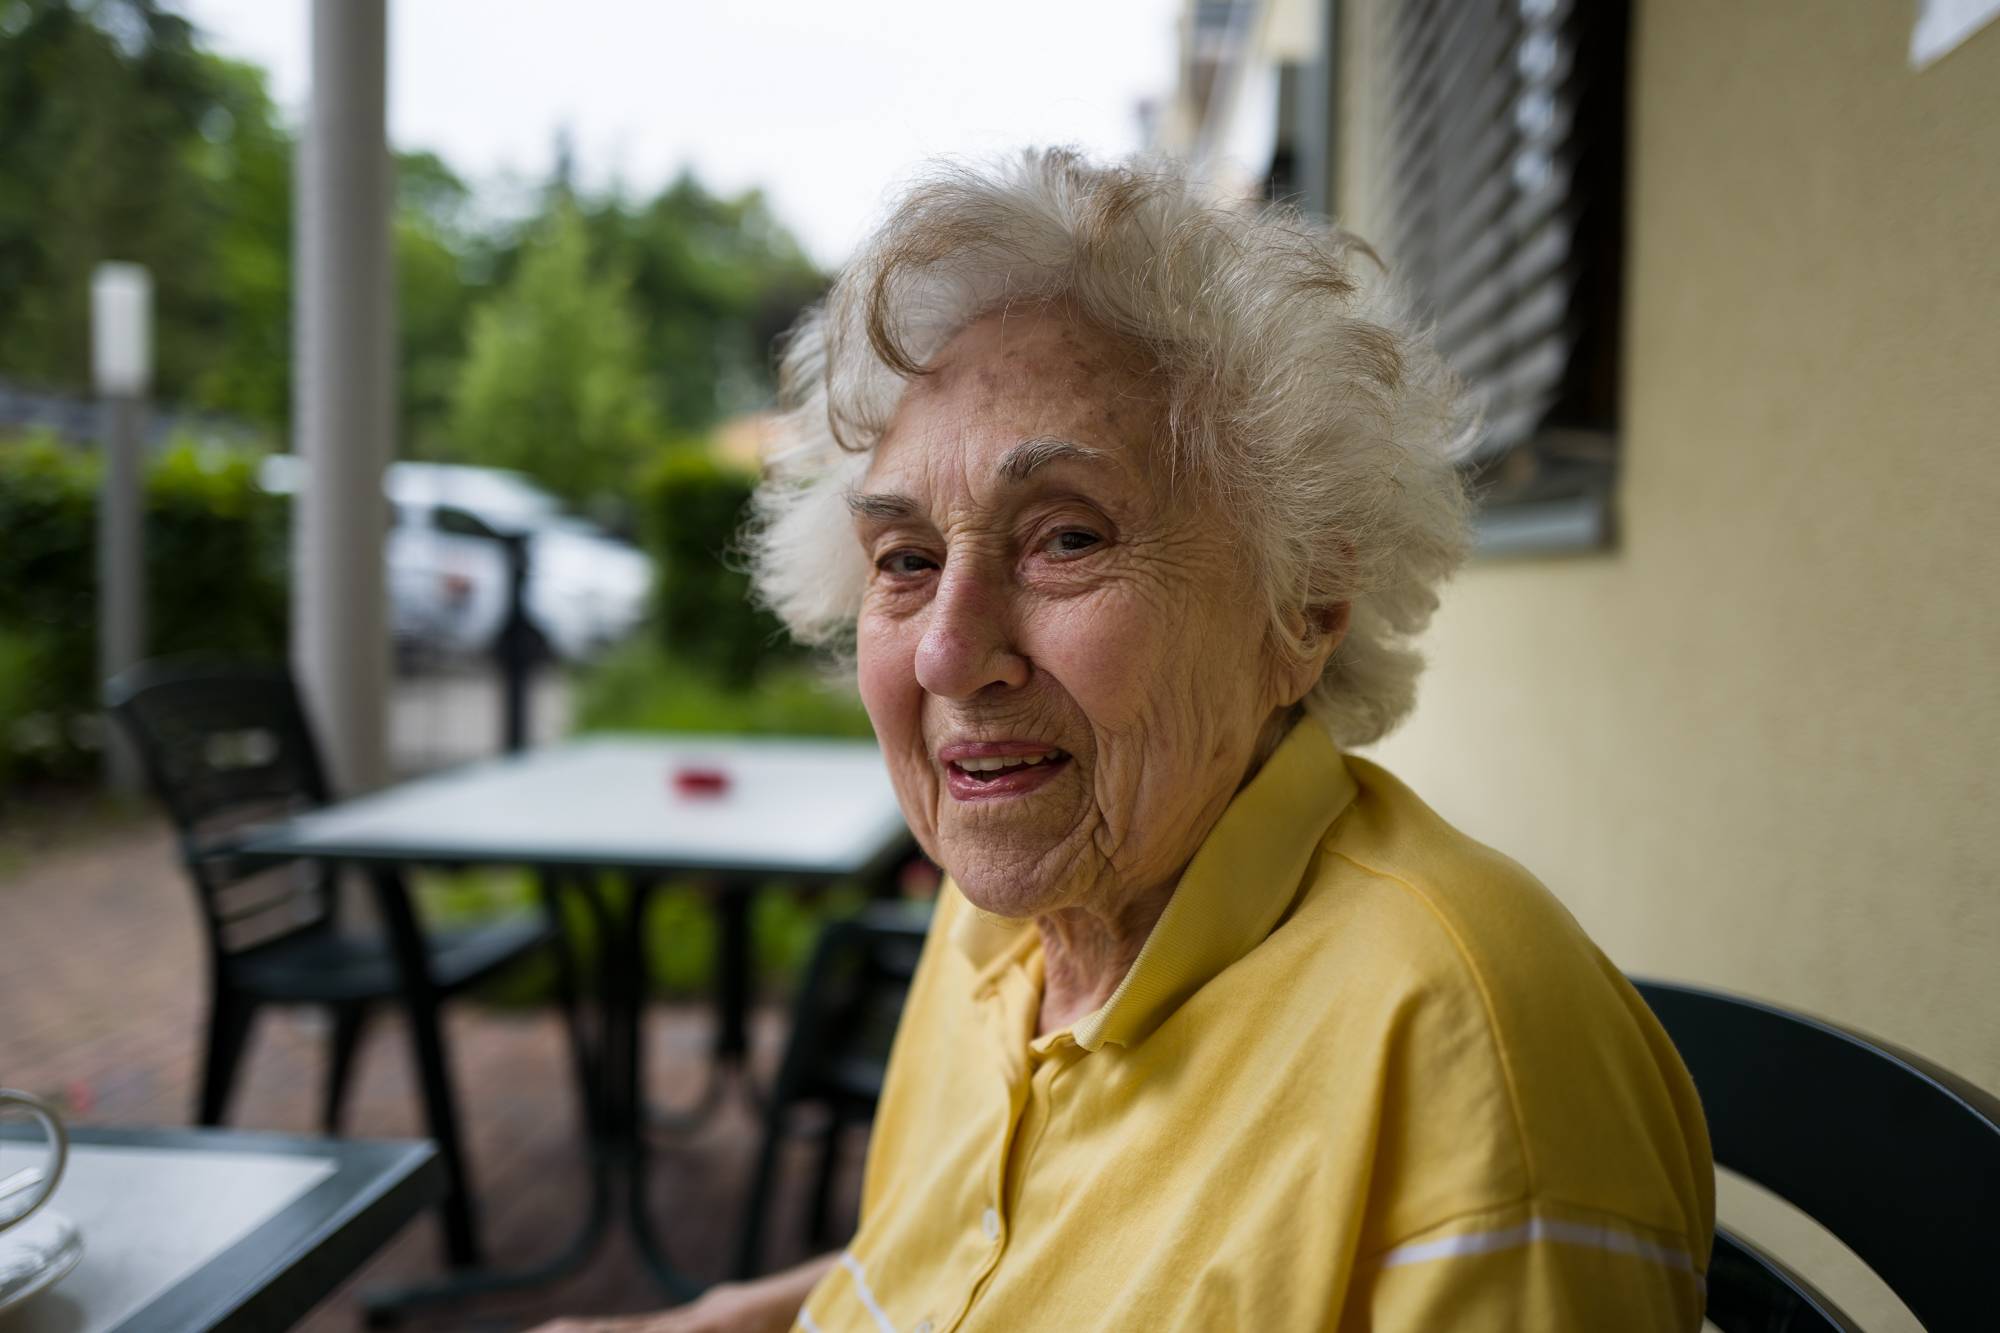
man, person, people, portrait, color, senior citizen, leica, leicaq, schirrmacher, grandparent